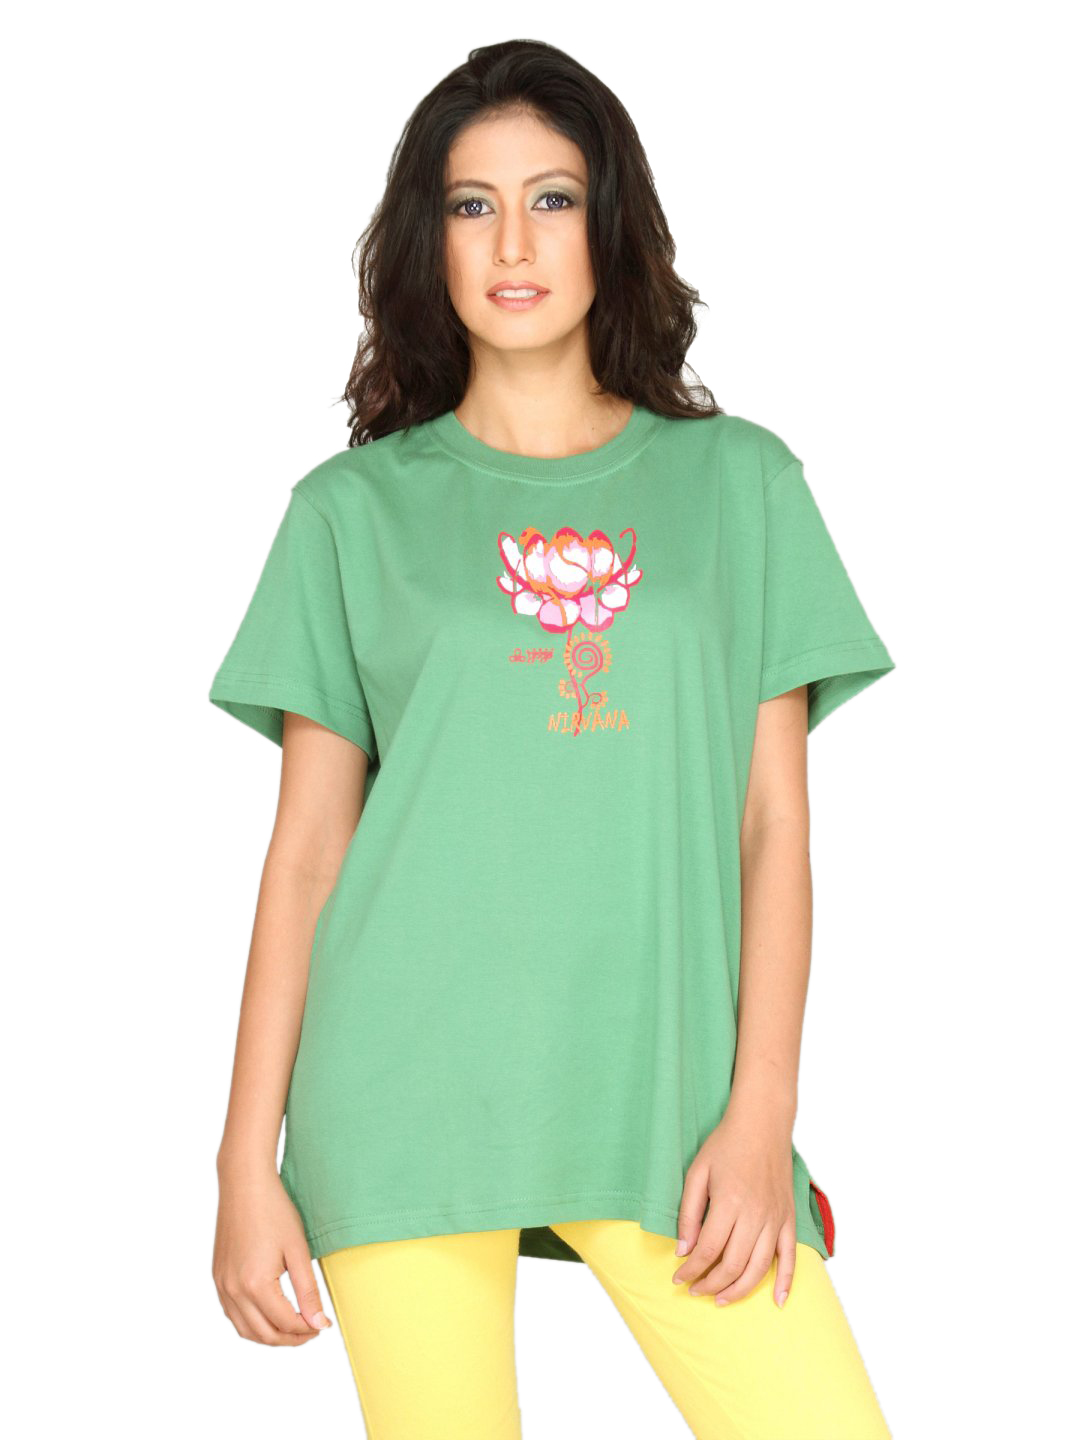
Urban Yoga Women's Green T-shirt
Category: Apparel / Topwear / Tshirts
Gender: Women
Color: Green
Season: Fall 2011
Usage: Casual